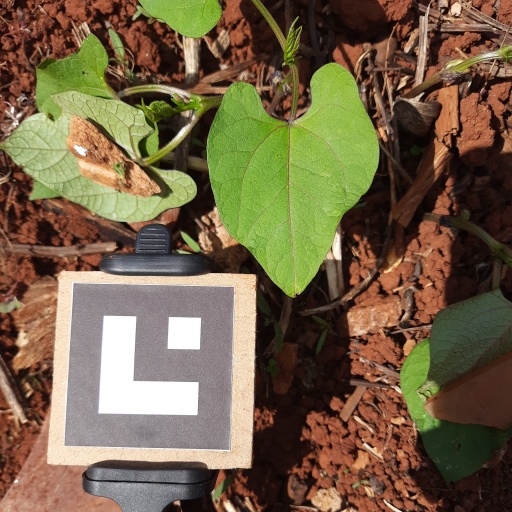
Observations: wavy surface, no eating holes, under sunlight